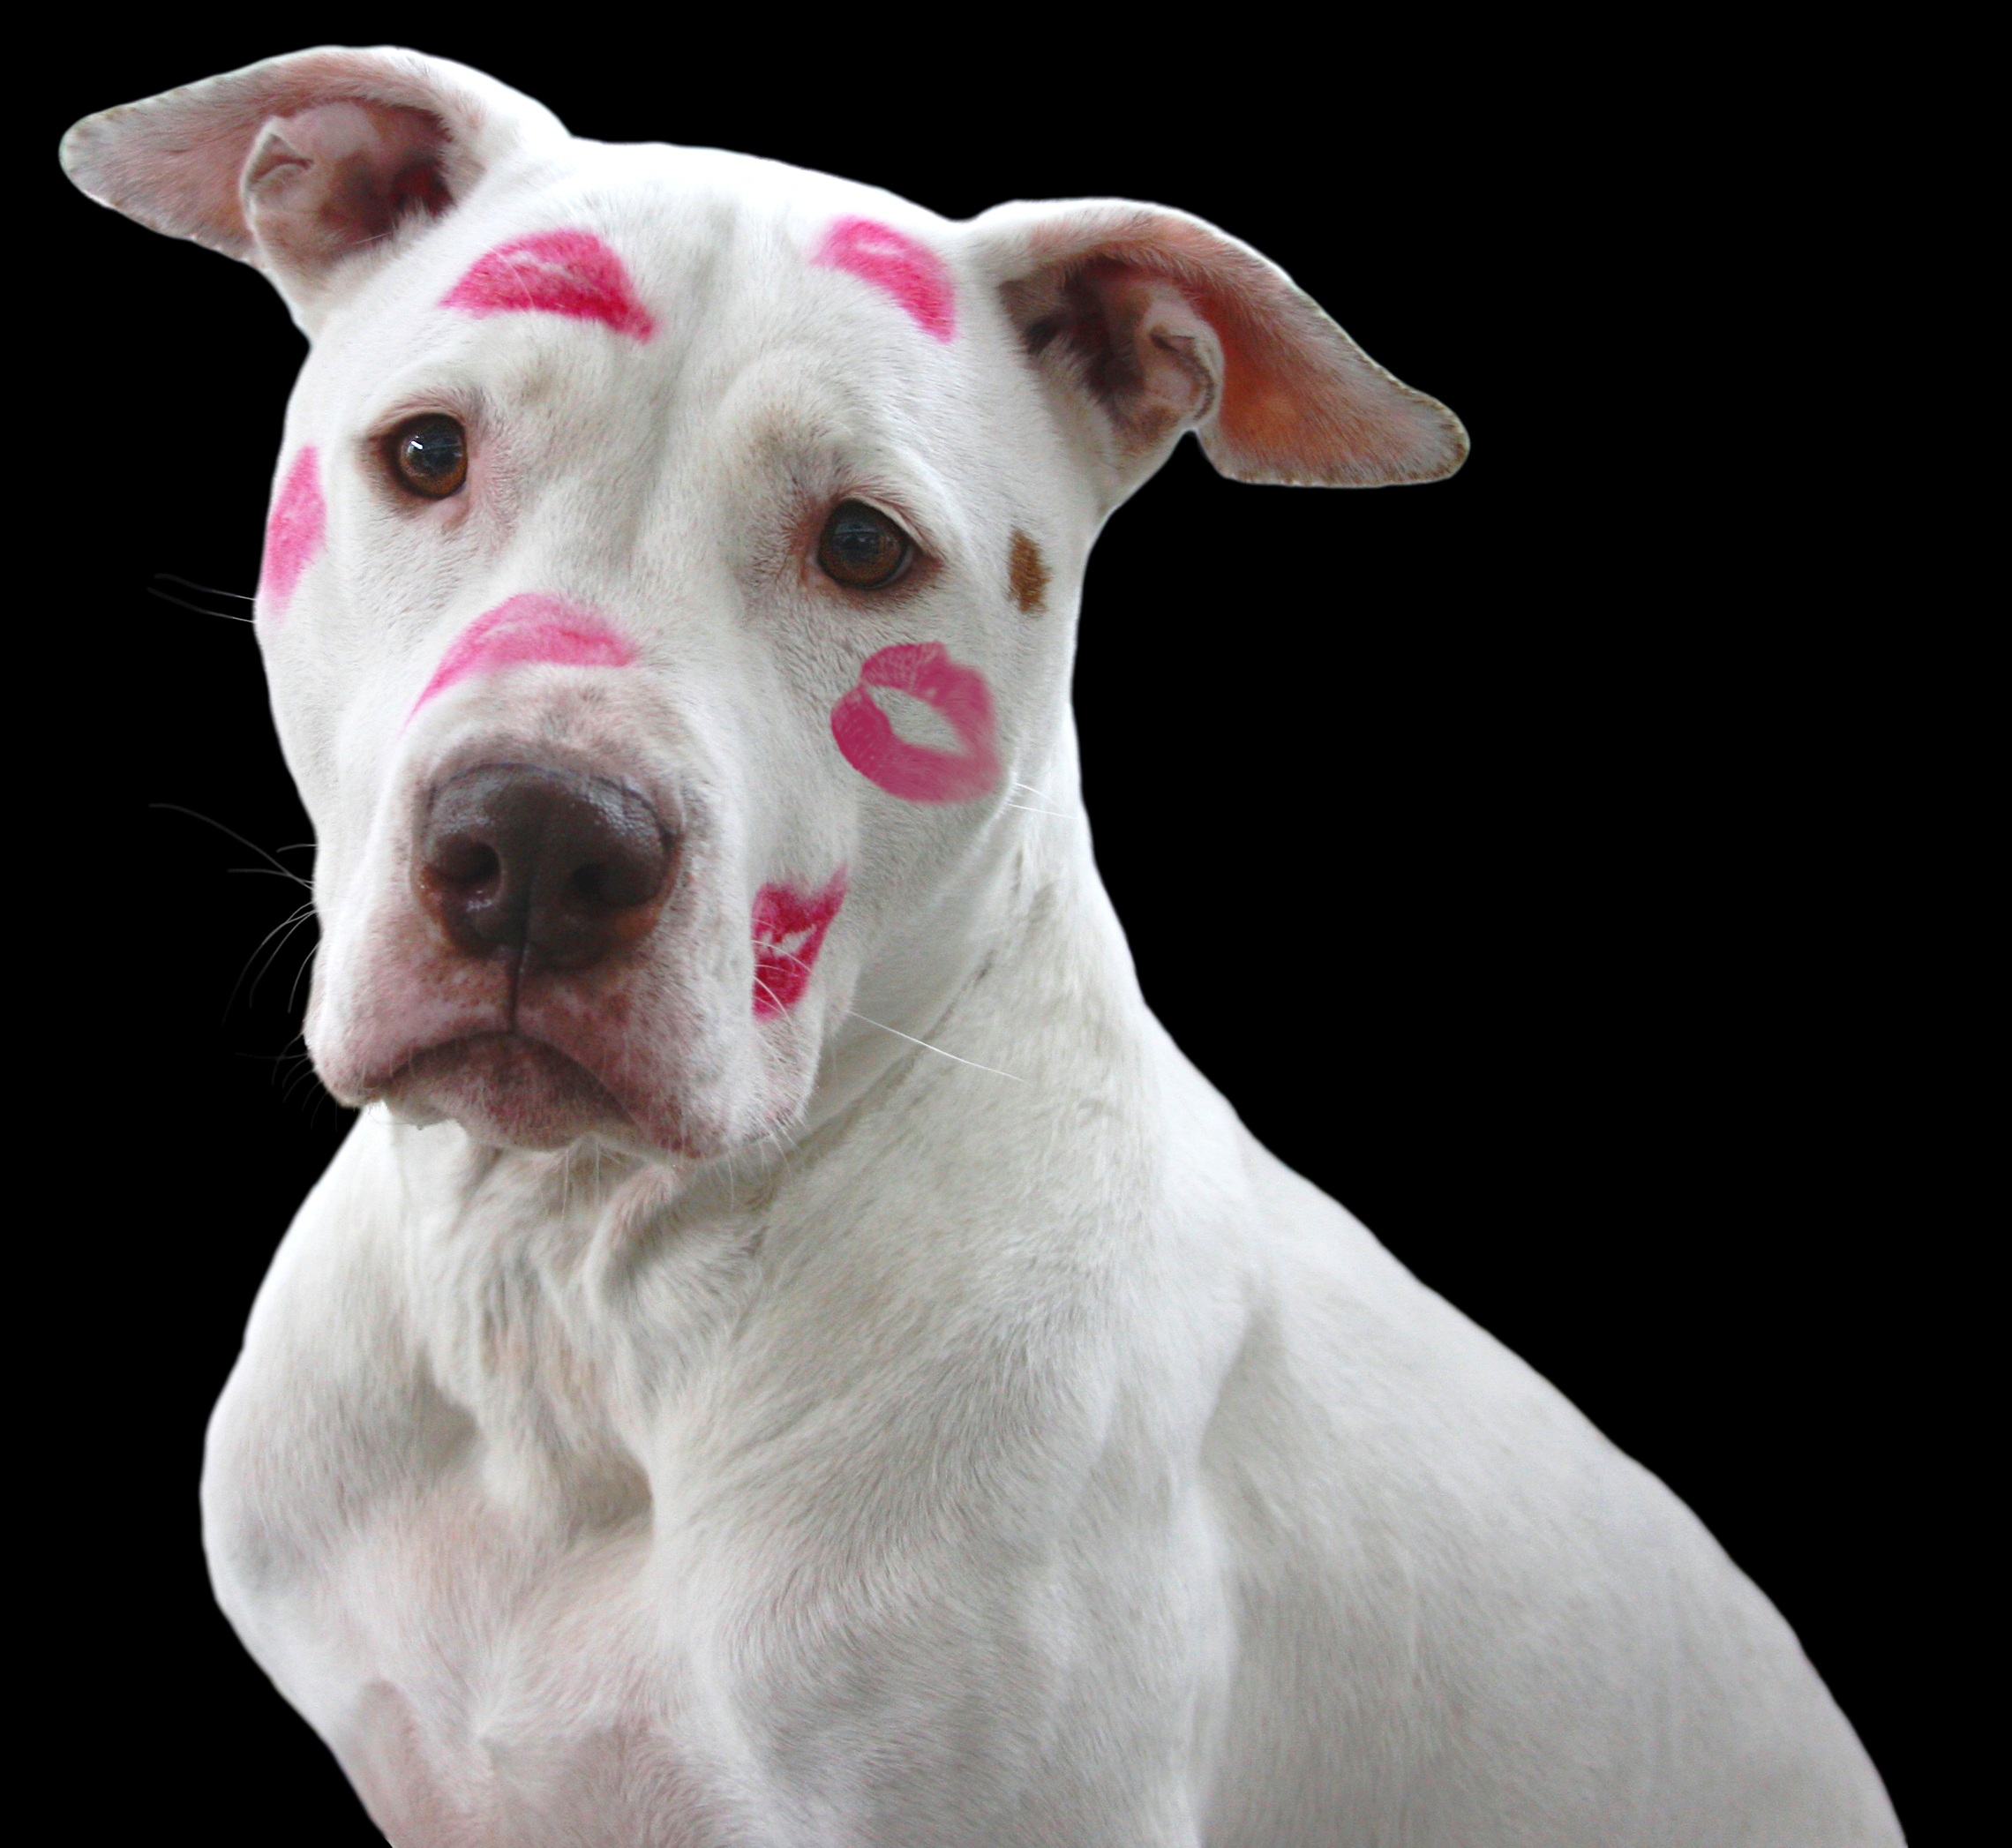
white, puppy, dog, love, red, sitting, kiss, romance, mammal, kissing, bull, shelter, american, lips, vertebrate, staffordshire, valentine, adoption, valentines day, dog breed, terrier, pit bull, save, lipstick, breed, pit, pitbull, adopt, pound, rescue, guard dog, passionate, kisses, dogo argentino, american staffordshire terrier, dog like mammal, american pit bull terrier, gull terr, nanny dog